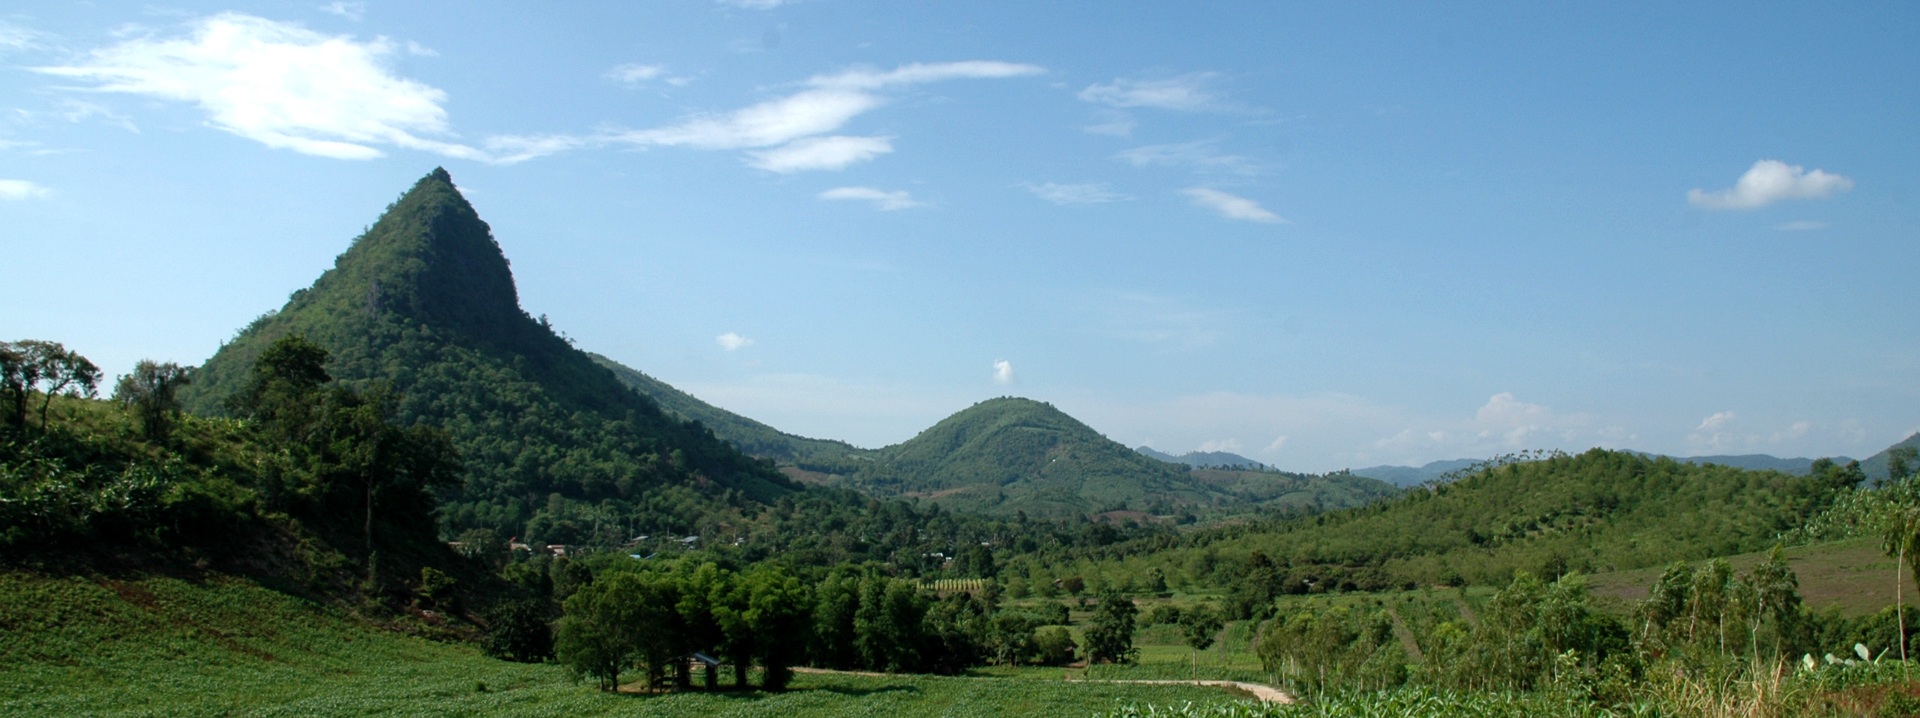
landscape, forest, mountain, meadow, hill, view, valley, mountain range, panorama, summer, green, pasture, ridge, thailand, mountains, grassland, plateau, ecosystem, landform, hill station, geographical feature, mountainous landforms